Kenny Omega

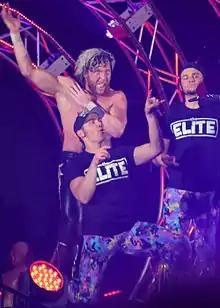
Omega alongside The Young Bucks

On October 3, 2014, NJPW held a press conference to announce that Omega was set to sign with the promotion once his DDT contract expired on October 26. Omega, dubbing himself the Cleaner, made his debut under contract on November 8 at Power Struggle, where he was revealed as the newest member of Bullet Club, despite having previously dismissed the idea of joining the villainous foreigner stable, claiming that he did not consider himself a "gaijin". Omega defeated Ryusuke Taguchi to win the IWGP Junior Heavyweight Championship for the first time at Wrestle Kingdom 9 in Tokyo Dome on January 4, 2015. He retained the title over Taguchi in a rematch on February 11 at The New Beginning in Osaka. In the following months, he successfully defended the title against Máscara Dorada at Invasion Attack 2015 and Alex Shelley at Wrestling Dontaku 2015.